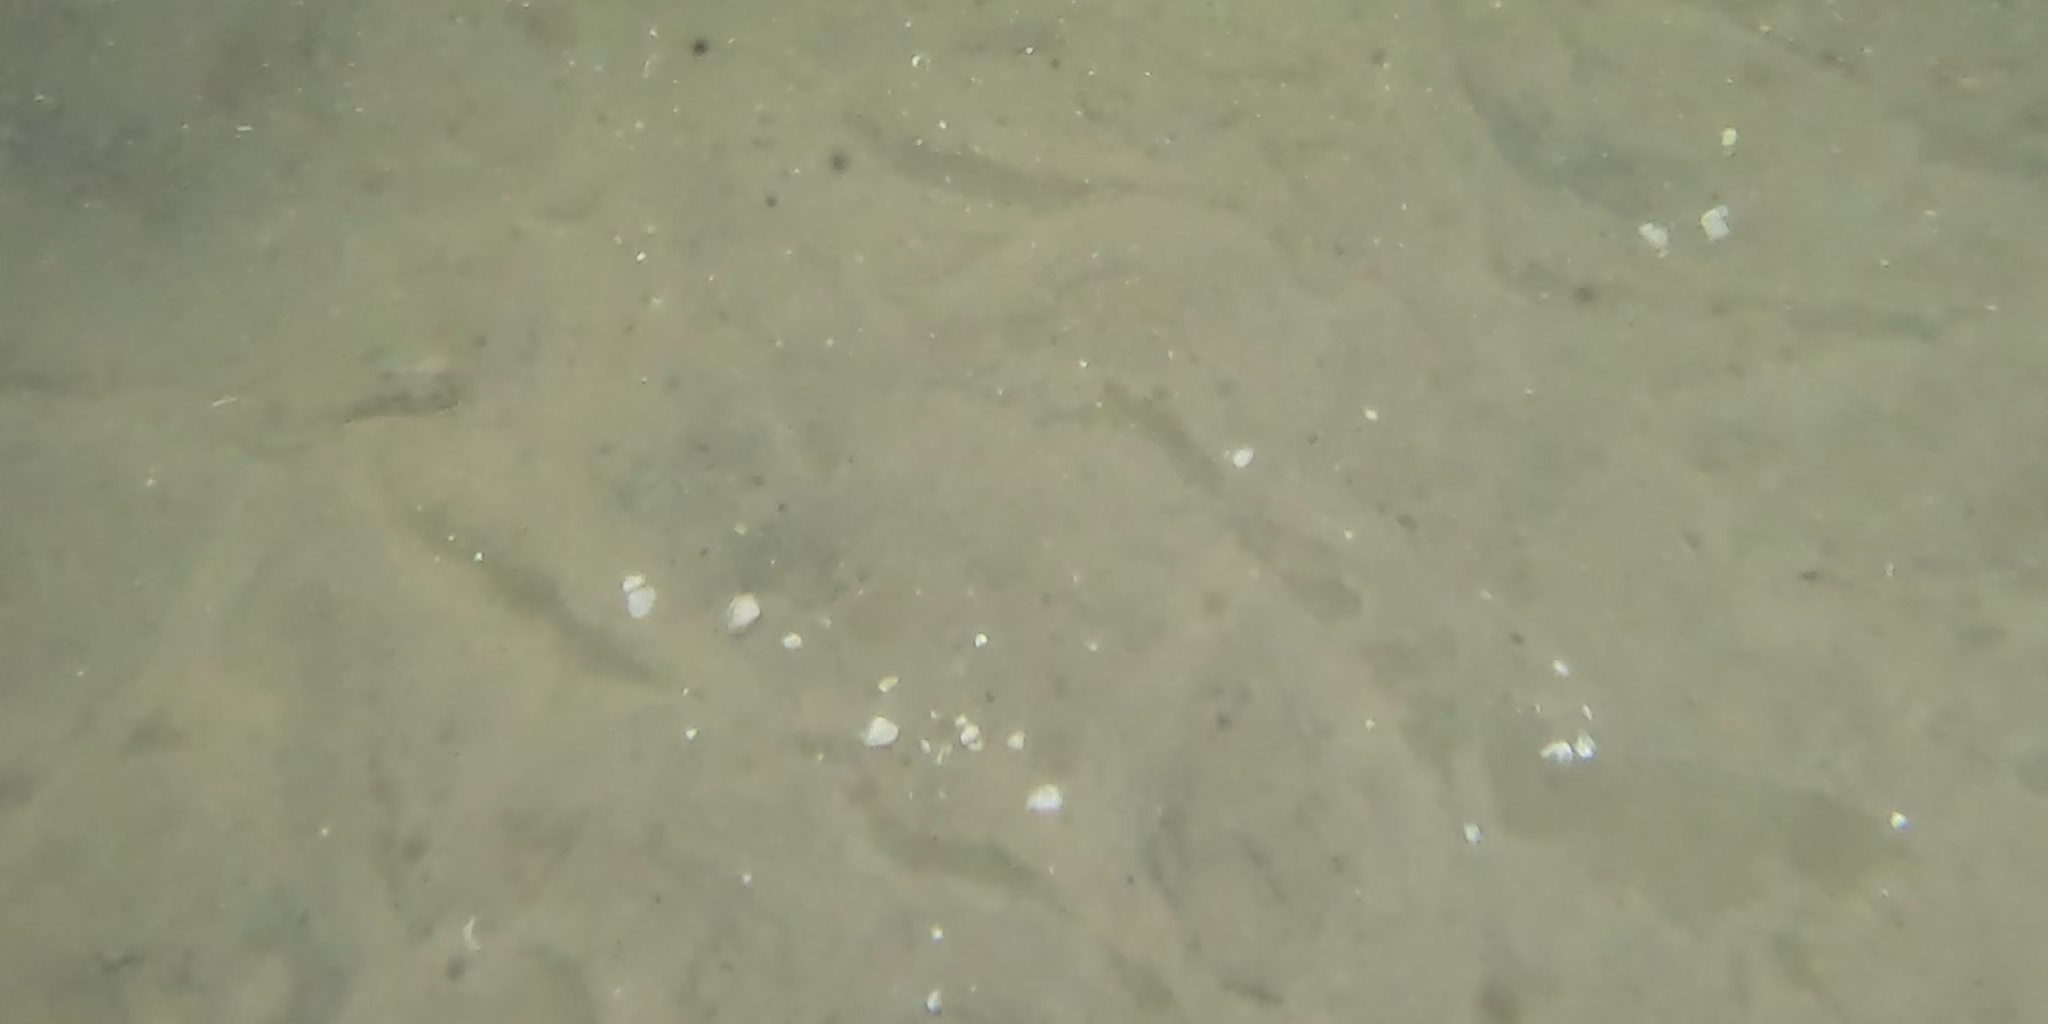
Seabed habitat: sand